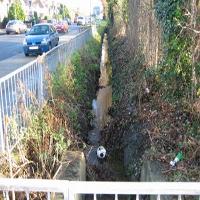
Weather: sun or clear